Baird's tapir

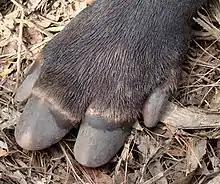
Front foot

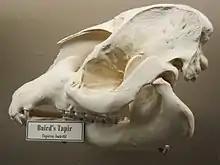
A Baird's tapir skull on display at the Museum of Osteology, Oklahoma City, Oklahoma

The Baird's tapir has a distinctive cream-colored marking on its face, throat, and tips of its ears, with a dark spot on each cheek, behind and below the eye. The rest of its bristly hair is dark brown or grayish brown. The animal is very muscly, and about the size of a small donkey. A long thin mane is present but not always conspicuous. It has two small oval shaped eyes flush with the side of the head. Its ears are large, oval-shaped and not very mobile. Baird's tapirs average in length, but can range between , not counting a stubby, vestigial tail of , and in height. Body mass in adults can range from . Like the other species of tapirs, they have small, stubby tails. Their snout and upper lips project forward to create a fleshy and flexible proboscis. This proboscis is their strongest sense organ that aids in finding food and detecting physical stimuli. Their legs are short and slender; well adapted to rapid movement through underbrush. They have four toes on each front foot, and three toes on each back foot.